Sehring Castle

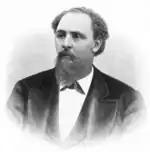
Frederick Sehring

Frederick Sehring was born December 19, 1834, in Hesse-Darmstadt, Germany. His family relocated in the United States when he was 13. He began his own brewing company in 1883, after being a shareholder in the brewing firm of Joseph Braun & Co. He appointed his family the administrative positions so as to keep the business within the family.